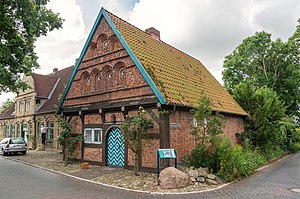
Wöhrden
Gamle bygninger på kirkepladsen i Wörden
Wöhrden er en by og kommune i det nordlige Tyskland, beliggende i Amt Kirchspielslandgemeinde Heider Umland i den centrale del af Kreis Dithmarschen. Kreis Dithmarschen ligger i den sydvestlige del af delstaten Slesvig-Holsten.